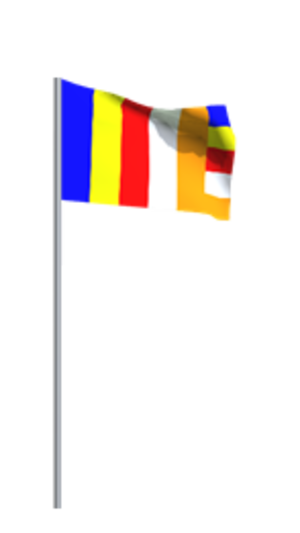
Hòa thượng Thích Quảng Đức, né Lâm Văn Tức en 1897 et mort le 11 juin 1963, est un bonze vietnamien, bouddhisme mahāyāna, célèbre pour s'être immolé par le feu le 11 juin 1963 à Saïgon, en signe de protestation contre la répression anti-bouddhiste ordonnée par le président catholique Ngô Đình Diệm.